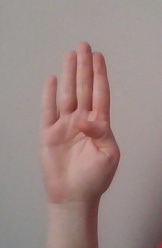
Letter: kaaf